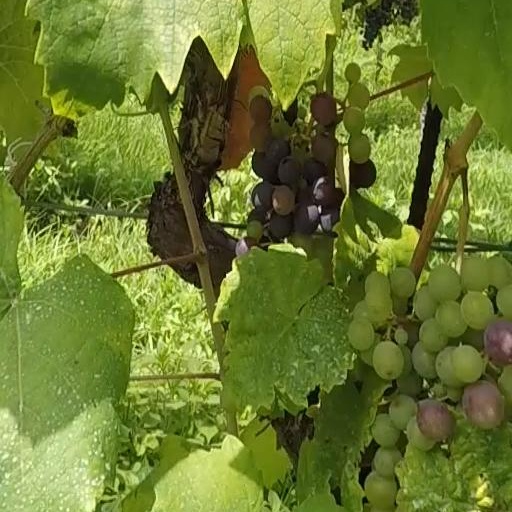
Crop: grape